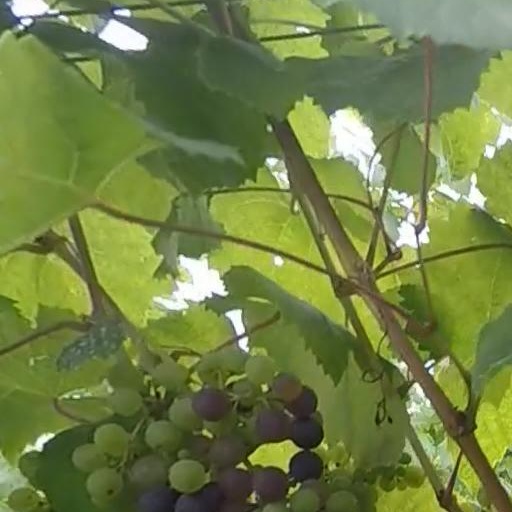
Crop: grape